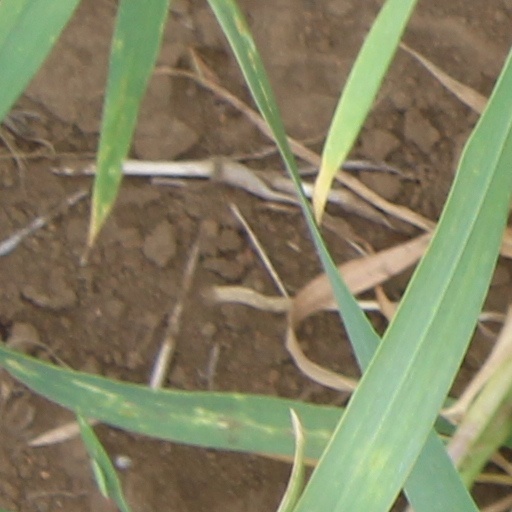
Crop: wheat